Parish Church of San Giorgio di Valpolicella

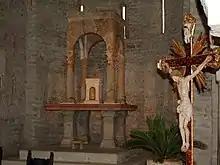
The famous ciborium

The ciborium, now used as the high altar, represents one of the most remarkable parts of the church, both for the historical evidence it bears (due to the precise inscriptions engraved here, a rare case for works from the Lombard-medieval period) and for its valuable artistic value.